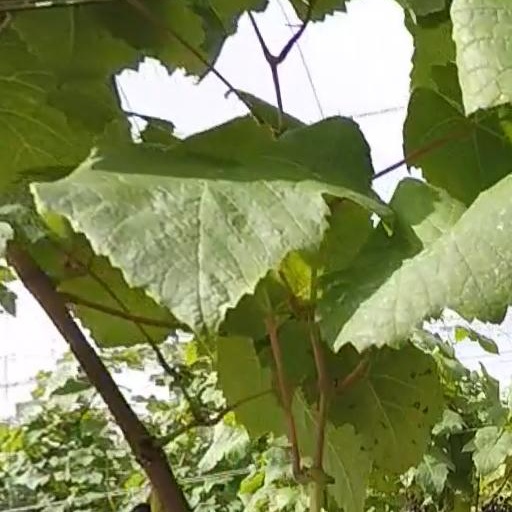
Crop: grape